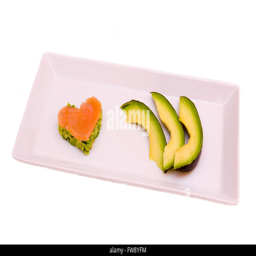
tray with slices of avocado and salmon and avocado in a heart shape on white background